City of Ghosts (TV series)

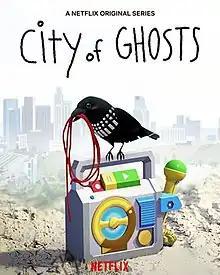
Promotional poster

City of Ghosts is a hybrid French-American animated/mockumentary television series created by Elizabeth Ito for Netflix. Co-produced by TeamTO and Netflix Animation, the series premiered on March 5, 2021.